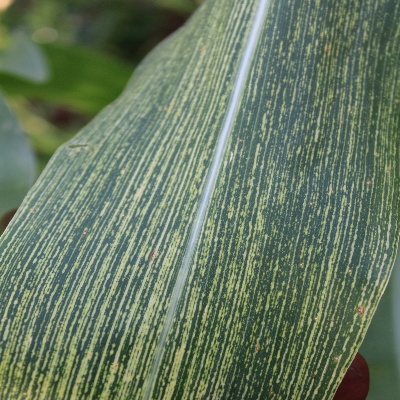
Crop: Maize
Condition: streak virus